Carbon nanotube

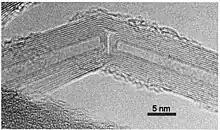
Transmission electron microscope image of carbon nanotube junction

Junctions between two or more nanotubes have been widely discussed theoretically. Such junctions are quite frequently observed in samples prepared by arc discharge as well as by chemical vapor deposition. The electronic properties of such junctions were first considered theoretically by Lambin et al., who pointed out that a connection between a metallic tube and a semiconducting one would represent a nanoscale heterojunction. Such a junction could therefore form a component of a nanotube-based electronic circuit. The adjacent image shows a junction between two multiwalled nanotubes.